Happy Valley, Hong Kong

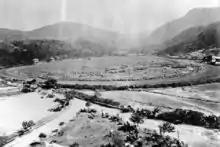
Happy Valley in 1873

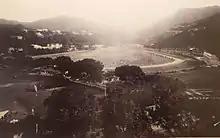
Happy Valley in 1920

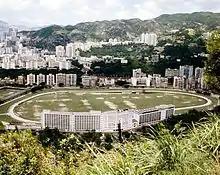
Happy Valley in 1971

The area now known as Happy Valley was formerly known as Wong Nai Chung Valley, sometimes known as Wong Nai Chung Kuk or Wong Nai Chung Valley because of the ("lit." yellow mud stream) that leads into the area, where the Wong Nai Chung referred to is a mud-filled river collecting waters from the Wong Nai Chung Gap and surrounding area. The river nourished the rice paddies until the construction of Happy Valley Racecourse in 1846.